Feliks Nowowiejski

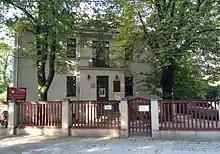
House of Feliks Nowowiejski in Poznań, currently a museum

In 1907, he composed the massive oratorio "Quo Vadis", based on the biblical novel by Polish compatriot Henryk Sienkiewicz. After its Amsterdam premiere in 1909, the oratorio was performed in more than 150 cities in Europe, and North and South America, securing Nowowiejski's international reputation.